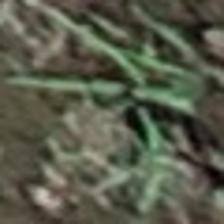
Label: clustered